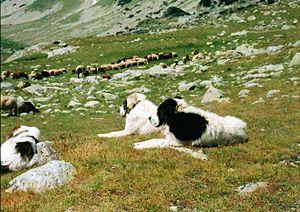
Le berger bulgare est une race de chien de berger originaire des Balkans et élevée en Bulgarie. C'est une race canine préservée grâce au peuple karakatchan et à ses traditions pastorales. Les bergers bulgares n'hésitent pas à s'attaquer au loup et à l'ours. En Bulgarie, ils sont appelés volkodav qui signifie « égorgeur de loup ». Dans les bergeries, ils ont la queue et les oreilles coupées afin de ne laisser aucune prise aux loups. Il existe aussi en Bulgarie une race chevaline et une race ovine de ce nom karakatchan.